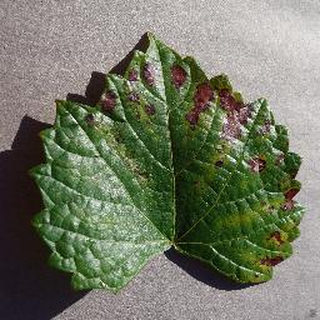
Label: grape_esca_black_measles